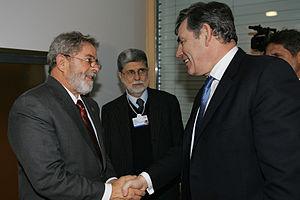
James Gordon Brown [ d͡ʒeɪmz ˈɡɔːdən bɹaʊn], né le 20 février 1951 à Giffnock en Écosse, est un homme d'État britannique, membre du Parti travailliste.